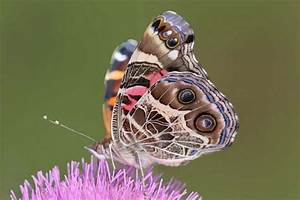
Label: butterfly